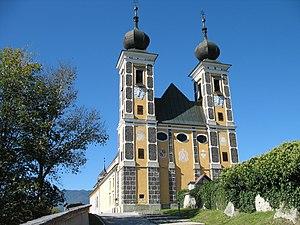
Le Sanctuaire de Frauenberg est une église catholique autrichienne destinée à l'un des pèlerinages en l'honneur de la Vierge Marie, les plus célèbres du pays. L'église se trouve en Styrie, dans la ville d'Ardning. Elle est dédiée à la Présentation de Marie au Temple.